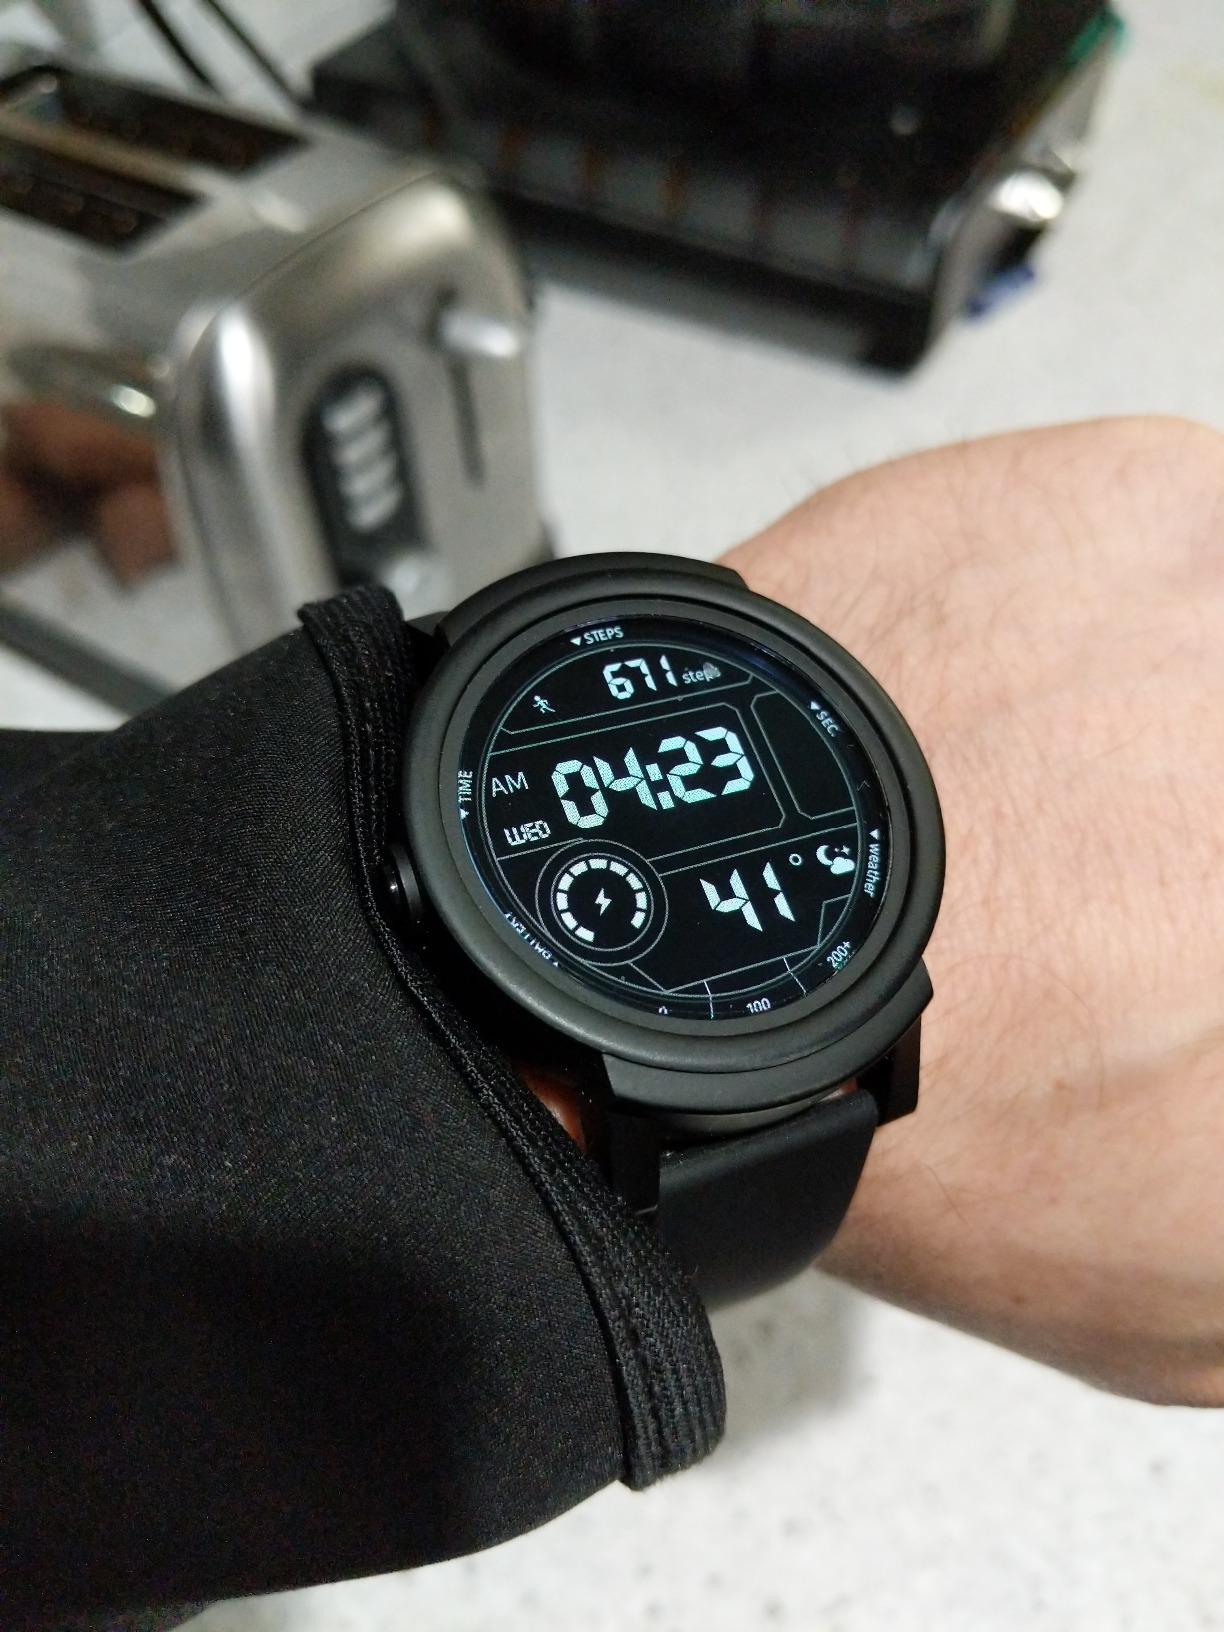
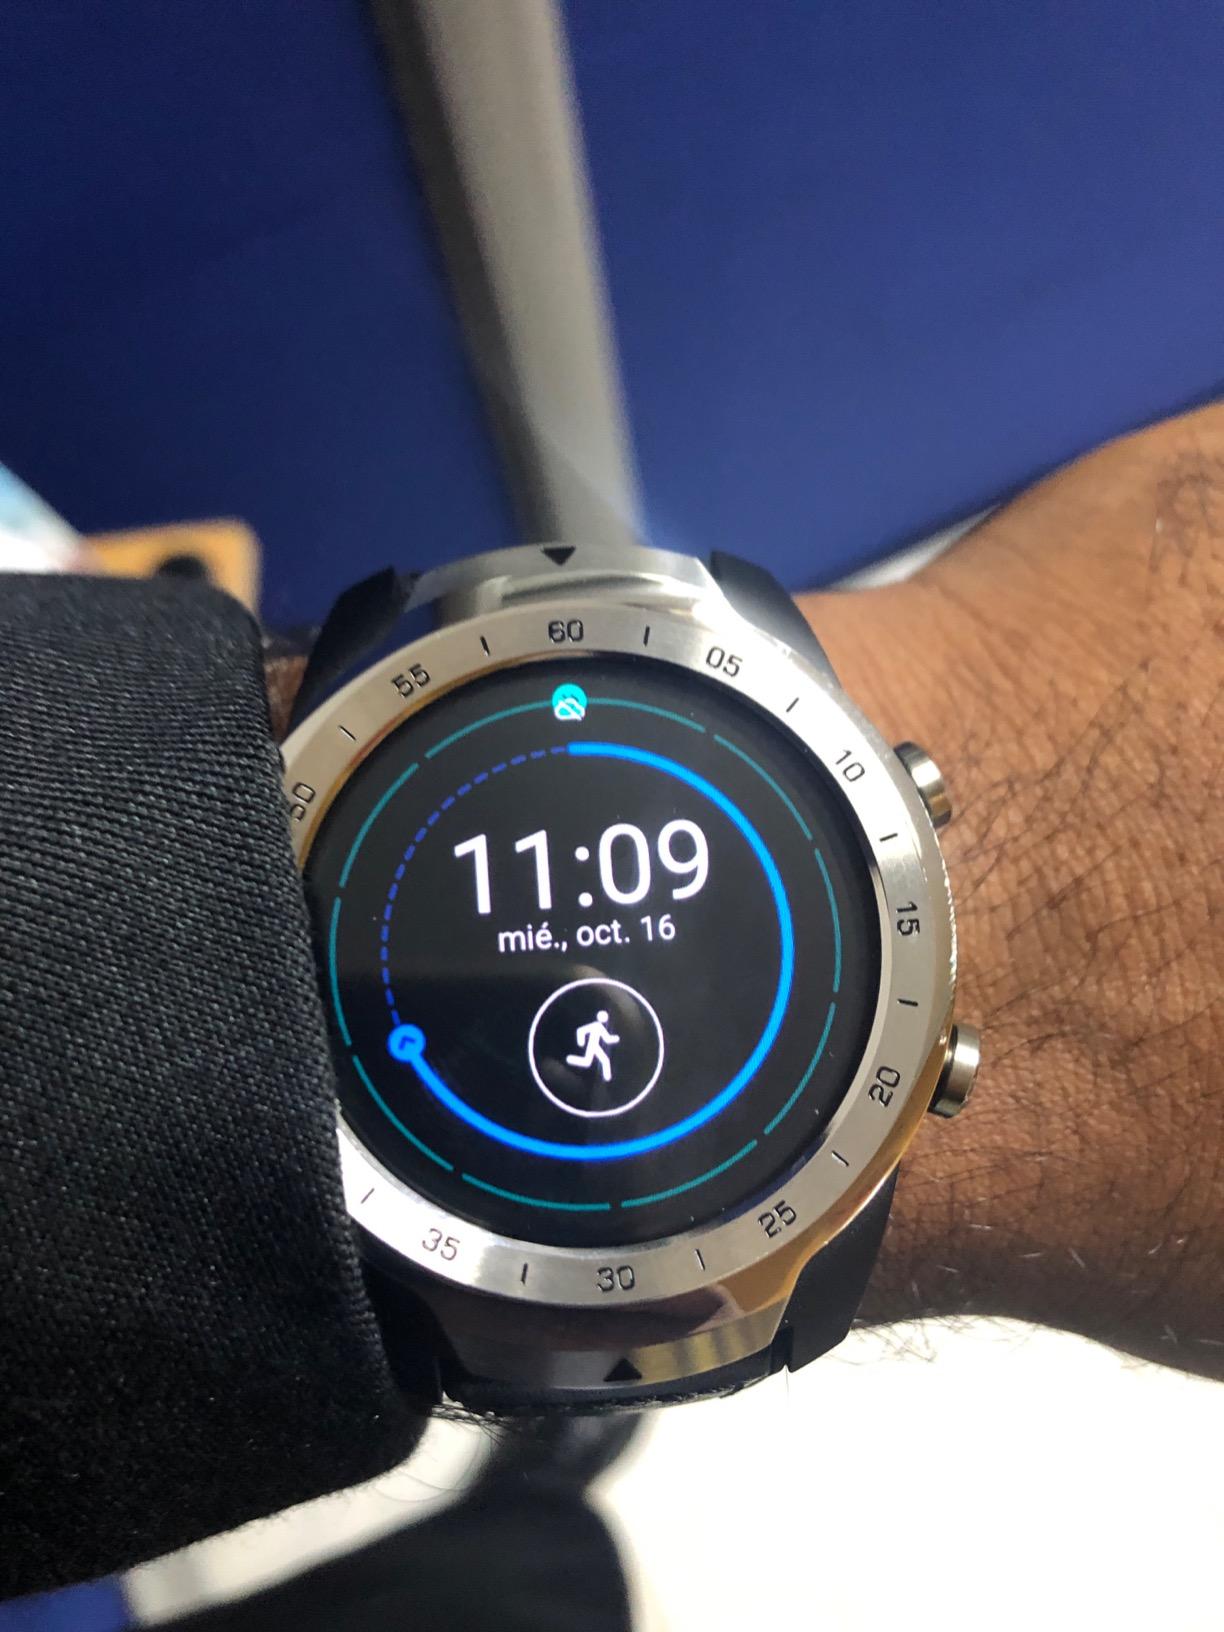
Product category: smartwatch
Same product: no